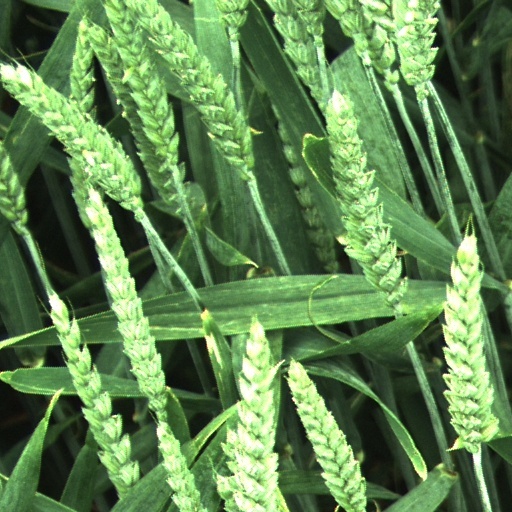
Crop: wheat